The Rock School for Dance Education

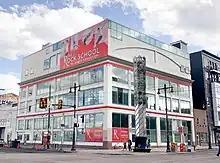
Rock School for Dance Education, 1101 S. Broad St., Philadelphia, Pennsylvania

At the urging of George Balanchine, Barbara Weisberger founded the School of Pennsylvania Ballet in 1962.